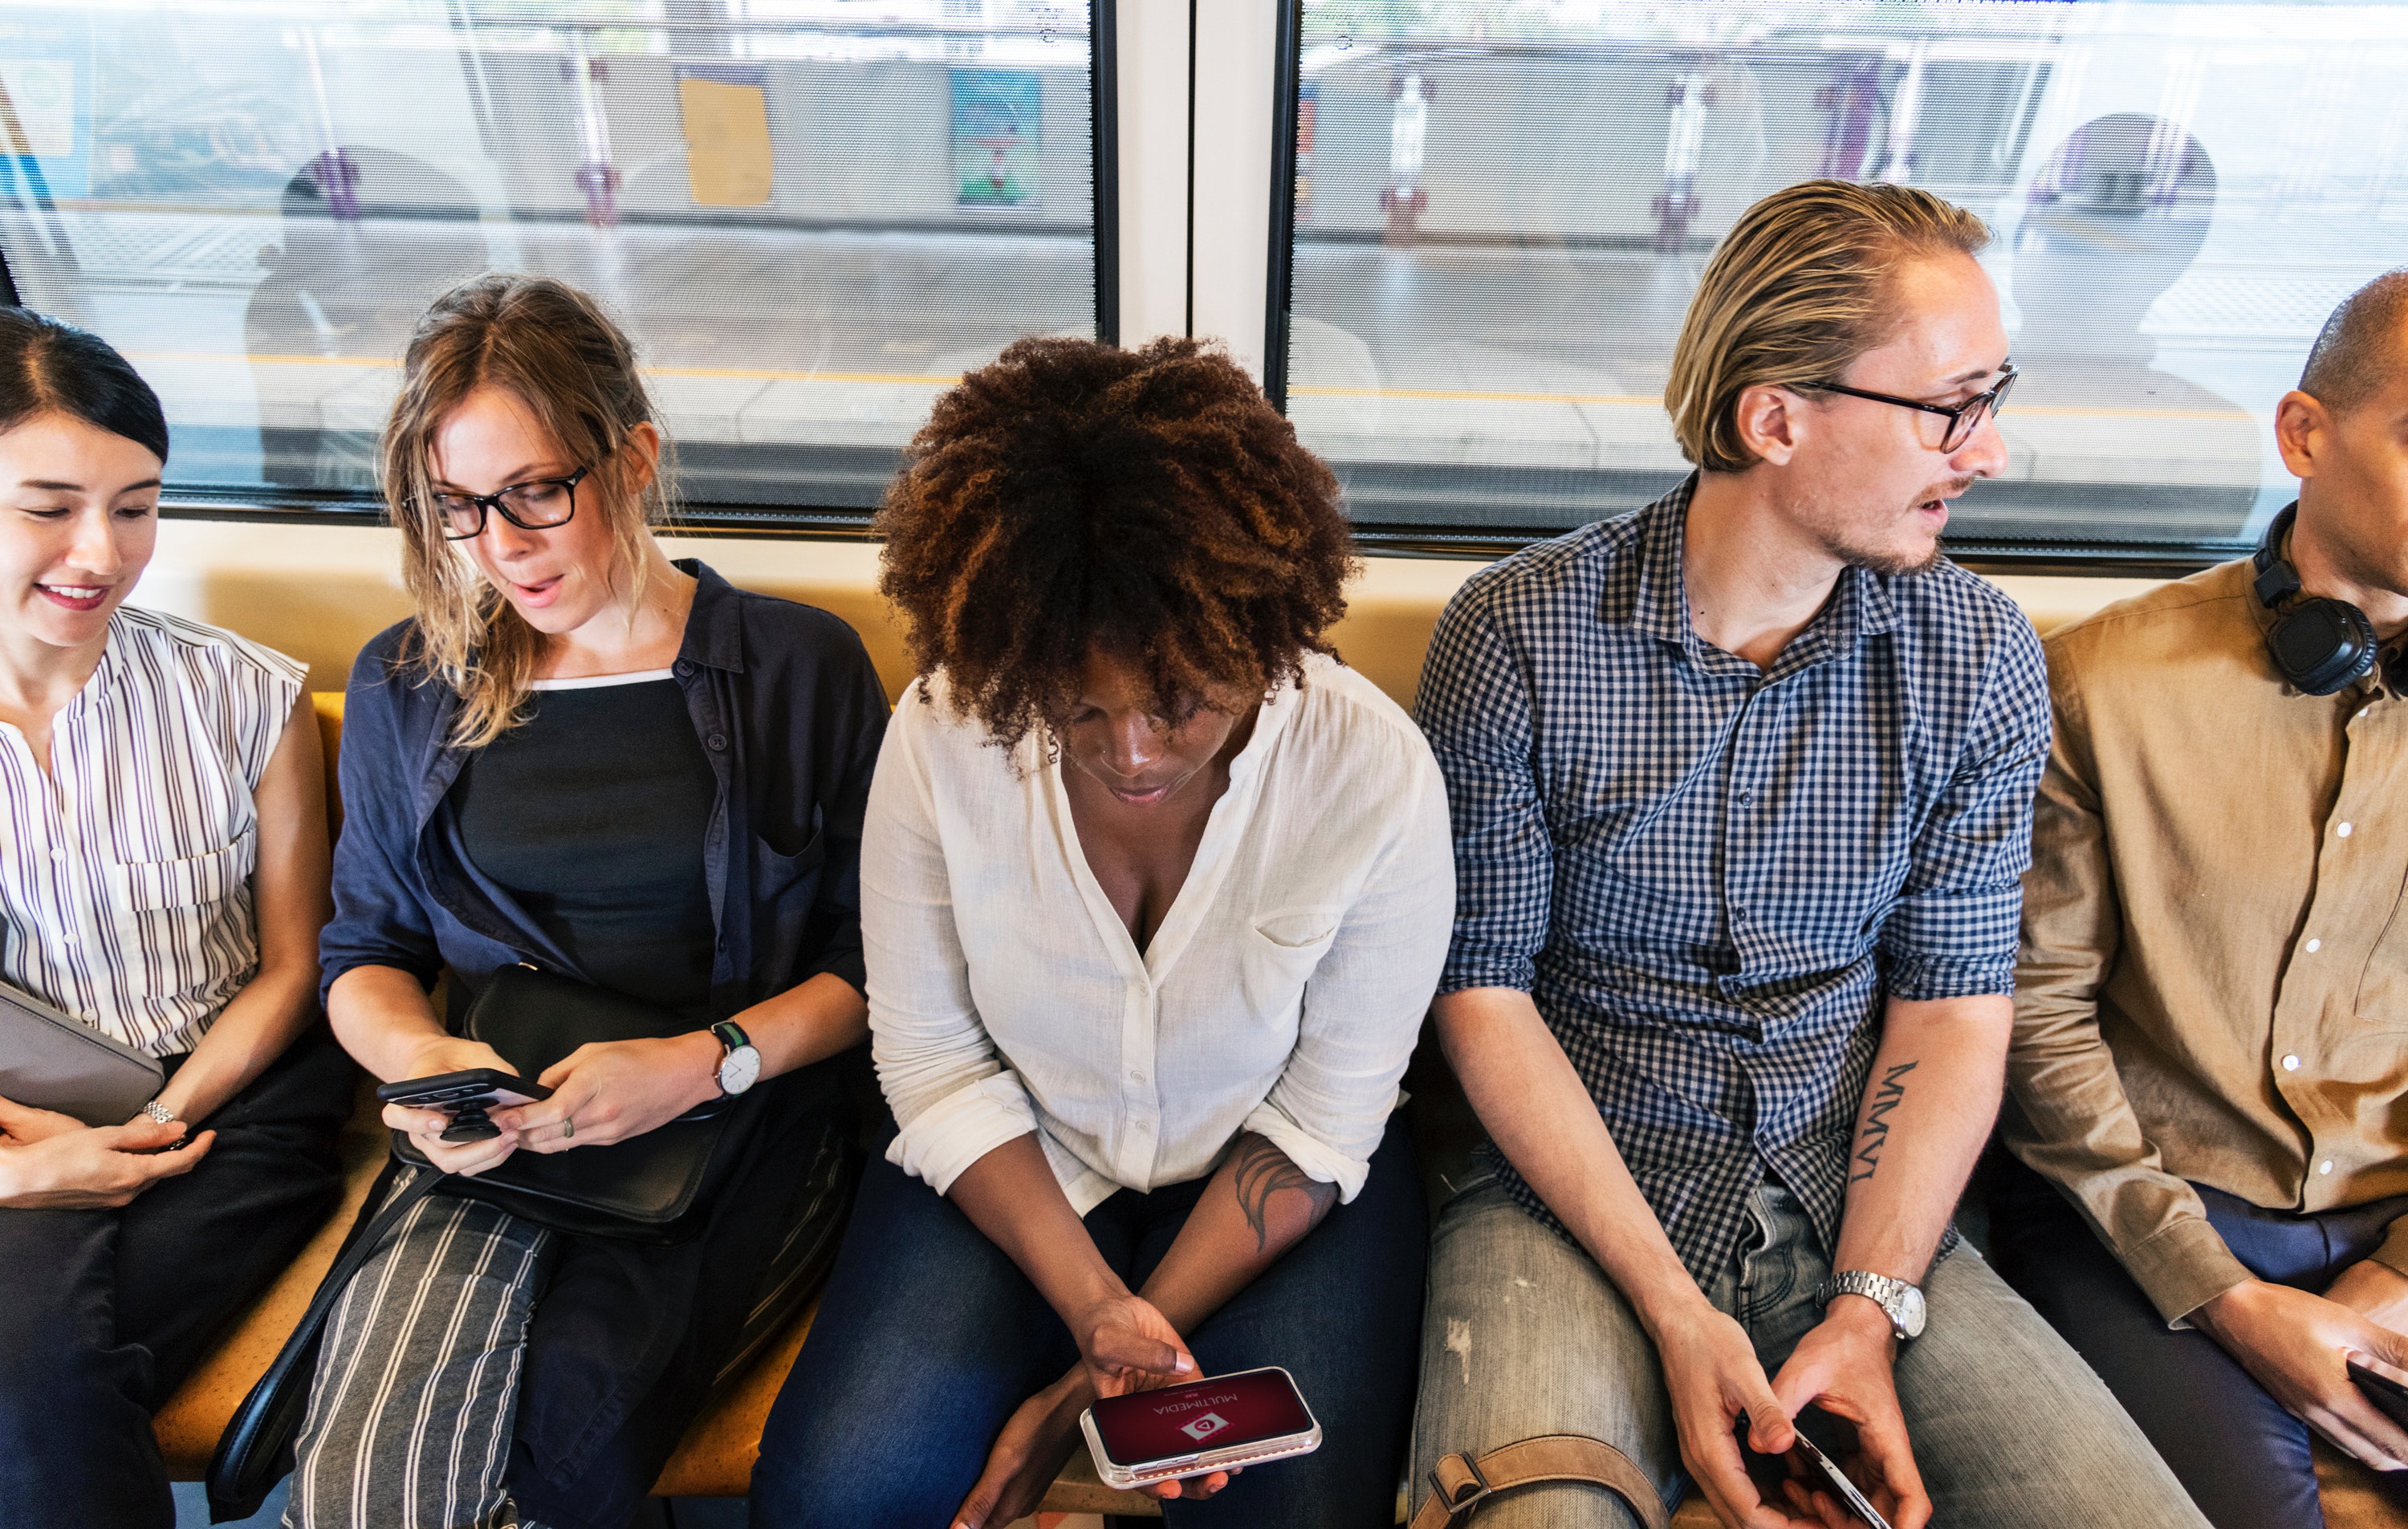
social group, communication, conversation, fun, human behavior, girl